White Settlement, Texas

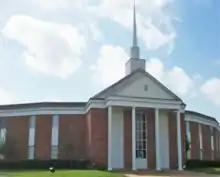
Castleberry Baptist Church, a Baptist church in White Settlement, September 2018

The city boasts amenities including a city-owned water park, Splash Days, that operates during the summer months. White Settlement Public Library is home to Browser who gained international attention in 2016 when local politicians sought to oust him from the library over the objections of local residents.